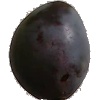
Label: Plum 3